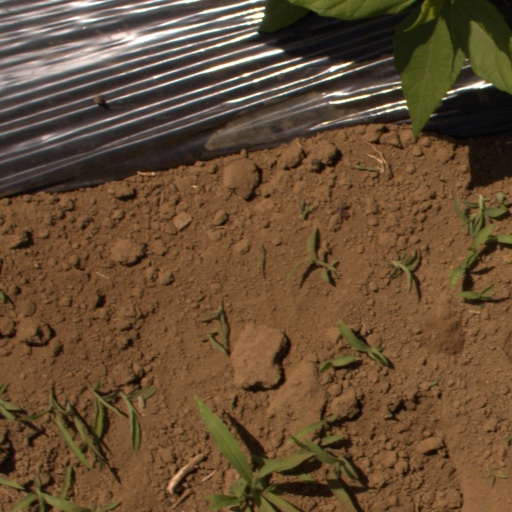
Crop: Jerusalem artichoke